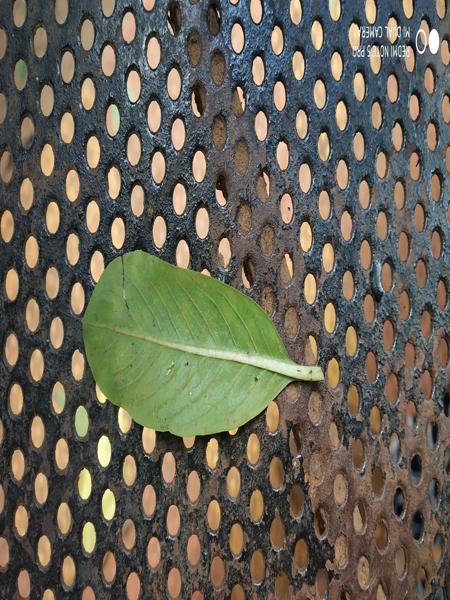
Plant: Catharanthus